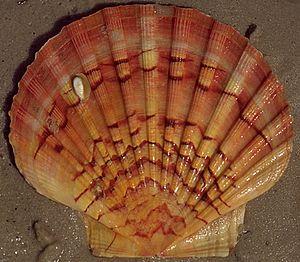
Pecten est un genre de mollusques bivalves de la famille des Pectinidae.
Pecten jacobaeus est une espèce de pétoncle, un mollusque bivalve marin de la famille des Pectinidae.
Cette page a pour objet de présenter un arbre phylogénétique des Bivalvia, c'est-à-dire un cladogramme mettant en lumière les relations de parenté existant entre leurs différents groupes, telles que les dernières analyses reconnues les proposent. Ce n'est qu'une possibilité, et les principaux débats qui subsistent au sein de la communauté scientifique sont brièvement présentés ci-dessous, avant la bibliographie.
Le pétoncle, de nos jours, désigne des bivalves pectinidés autres que les coquilles Saint-Jacques.